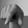
ASL letter: Q